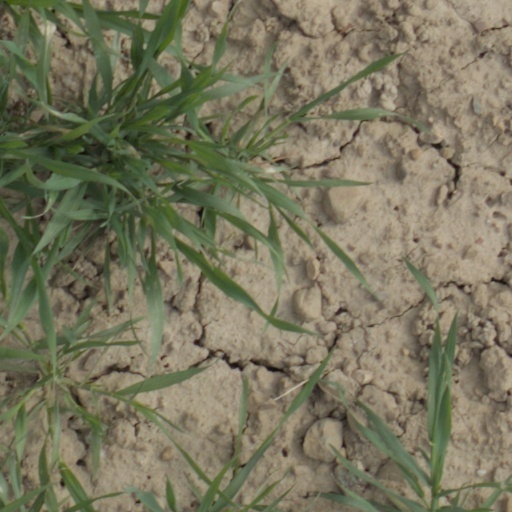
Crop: wheat